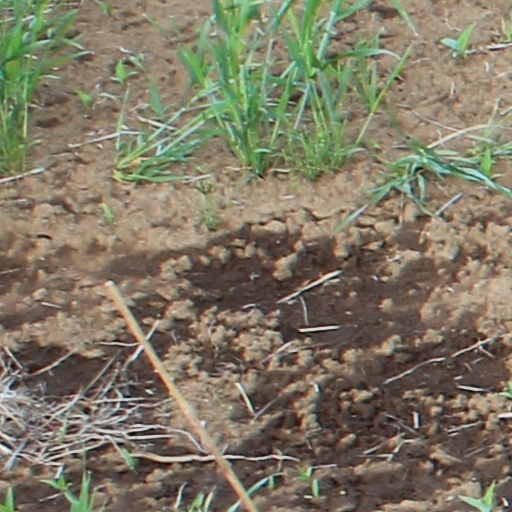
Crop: wheat